No-One (2018 film)

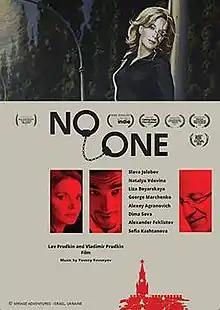

No-One is a 2018 Israeli-Ukrainian film written and directed by Vladimir Prudkin and Lev Prudkin. The film premiered at the 40th Moscow International Film Festival on April 23, 2018. The film won the awards for Best Feature Film and Best Cinematography at the Vienna Independent Film Festival, Best Feature Film at the Winchester Film Festival and other awards at international film festivals. It was presented at the Marché du Film of the 74th Festival de Cannes on July 10, 2021.